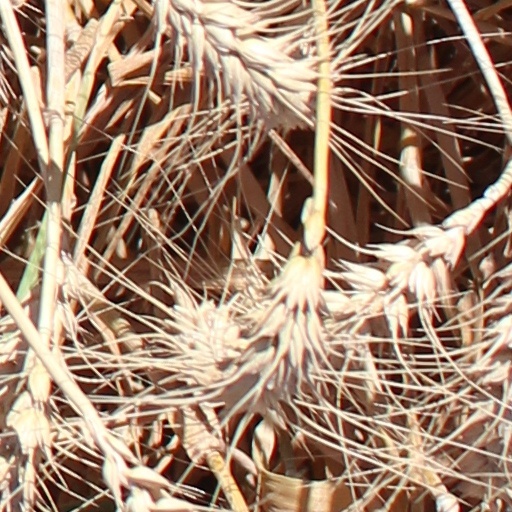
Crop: wheat